Strange Days (Doors song)

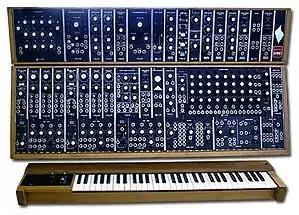
Photo of the Moog synthesizer which was used for the song

AllMusic critic Tom Maginnis, wrote that "Strange Days" seems to find Jim Morrison "pondering the state of the then emerging hippie youth culture and how they are perceived by mainstream or 'straight' society". The song's lyrics, accordingly to Maginnis, were inspired following a visitation of the Doors in New York City. Music Journalist Stephen Davis noted that Morrison's lyrics have an "emotionally raw tone" on the song.